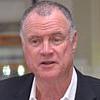
Age: 66